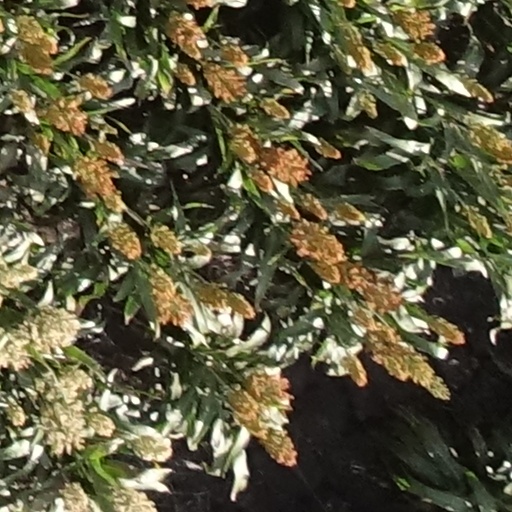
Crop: sorghum